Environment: real
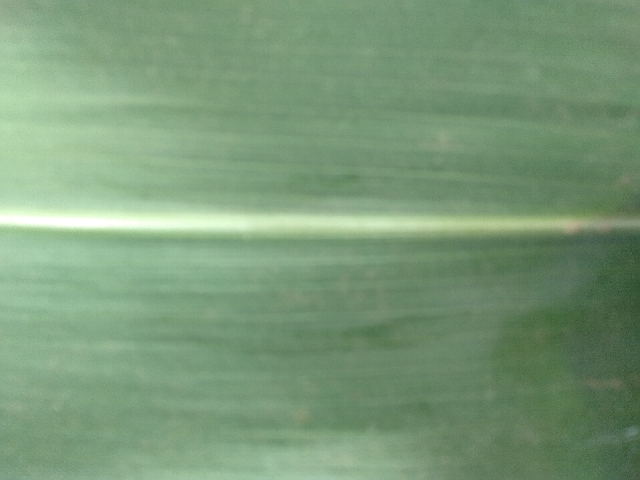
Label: healthy